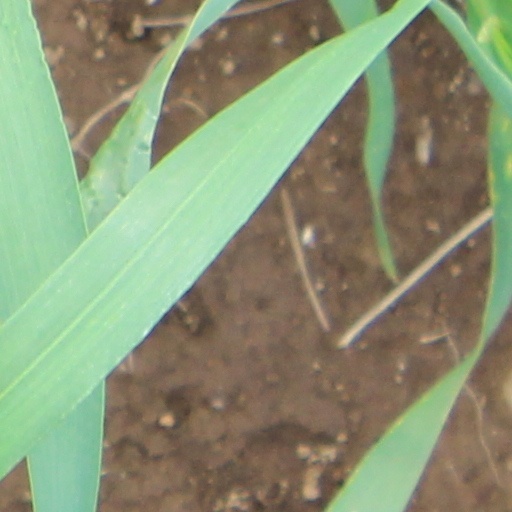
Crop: wheat